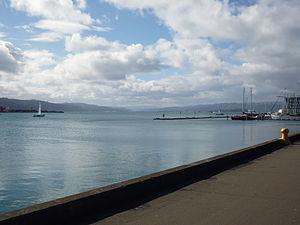
Le fleuve Hutt, est un cours d’eau, qui coule dans le sud de l’île du Nord de la Nouvelle-Zélande.